1915 in poetry

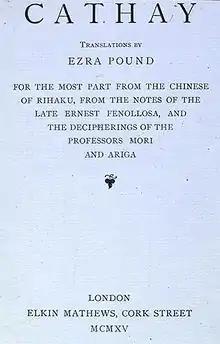
Ezra Pound's "Cathay", published this year

Contents to "Some Imagist Poets" anthology, the first of three books with the same title published in the next two years (includes English and American poets):